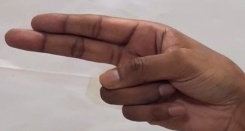
ASL sign: H